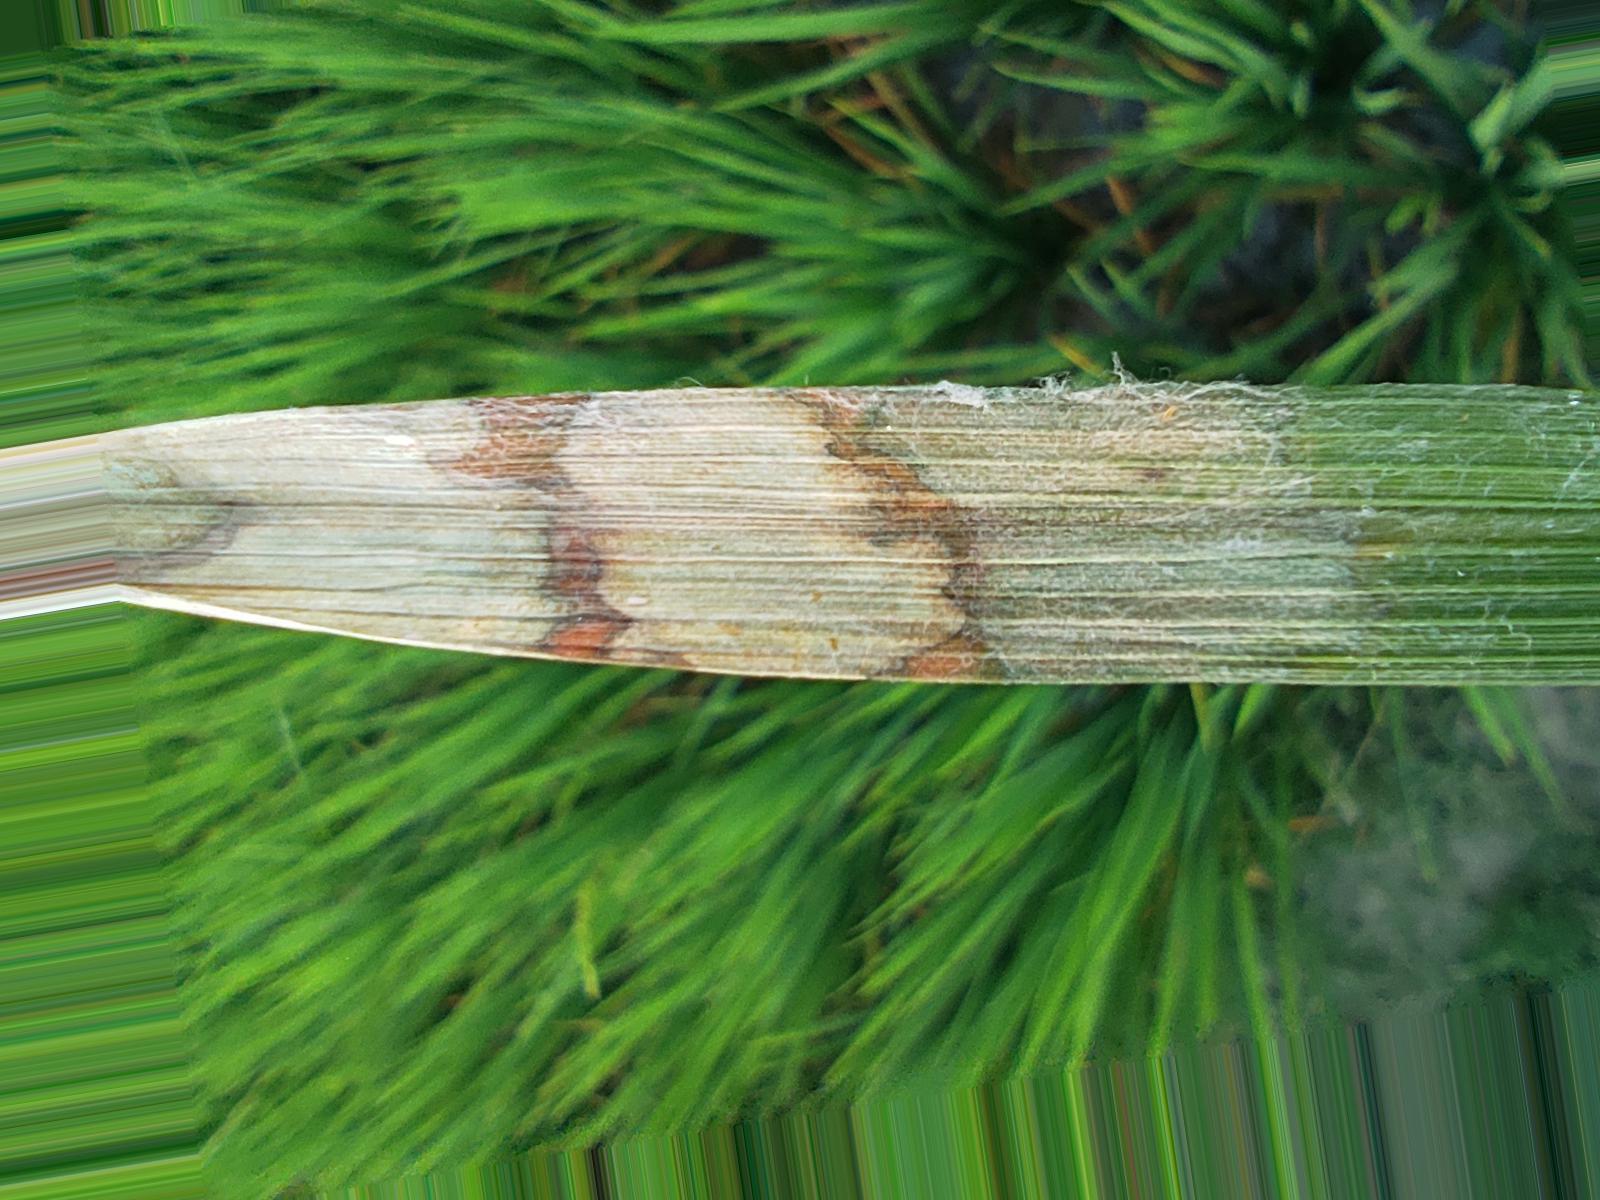
Nhãn: Bệnh Đốm Vằn ( Khô vằn ) ( Sheath Blight )